Peirce Mill

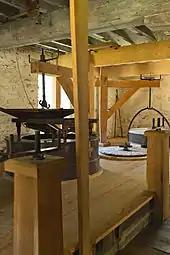
Millstones inside the mill

Peirce rebuilt this mill according to Oliver Evans's ideas for milling, with much of the automated machinery on the upper floors. During the 1860s, as many as 12 wagonloads of wheat arrived for grinding. It was possible to grind 70 bushels per day per set of millstones. The last commercial load was ground in 1897, when the main shaft broke while Alcibiades P. White was grinding a load of rye. The building served as a public teahouse until the 1930s.